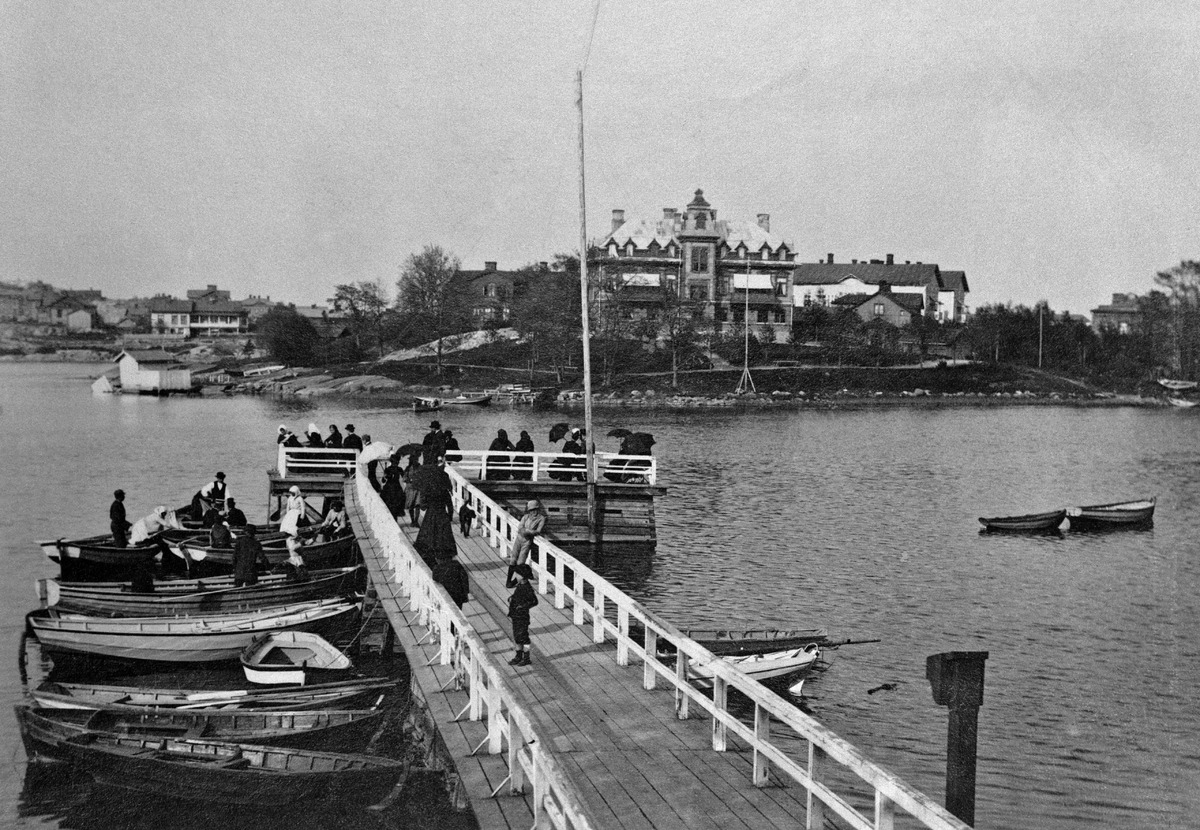
Kaisaniemi, venelaituri taustalla Siltasaari ja Rieksin huvila
sisällön kuvaus: Kaisaniemi, venelaituri taustalla Siltasaari ja Rieksin huvila. mustavalkoinen
Kuvaaja: Riis Charles Co., valokuvaaja
Ajankohta: kuvausaika 1880 -luku
Paikka: Suomi, Uusimaa, Helsinki, Kluuvi Helsinki, Siltasaarenkärki.  Kaisaniemenranta
Aiheet: laiturit, veneet, huvilat, rannikkoalueet, päivänvarjot